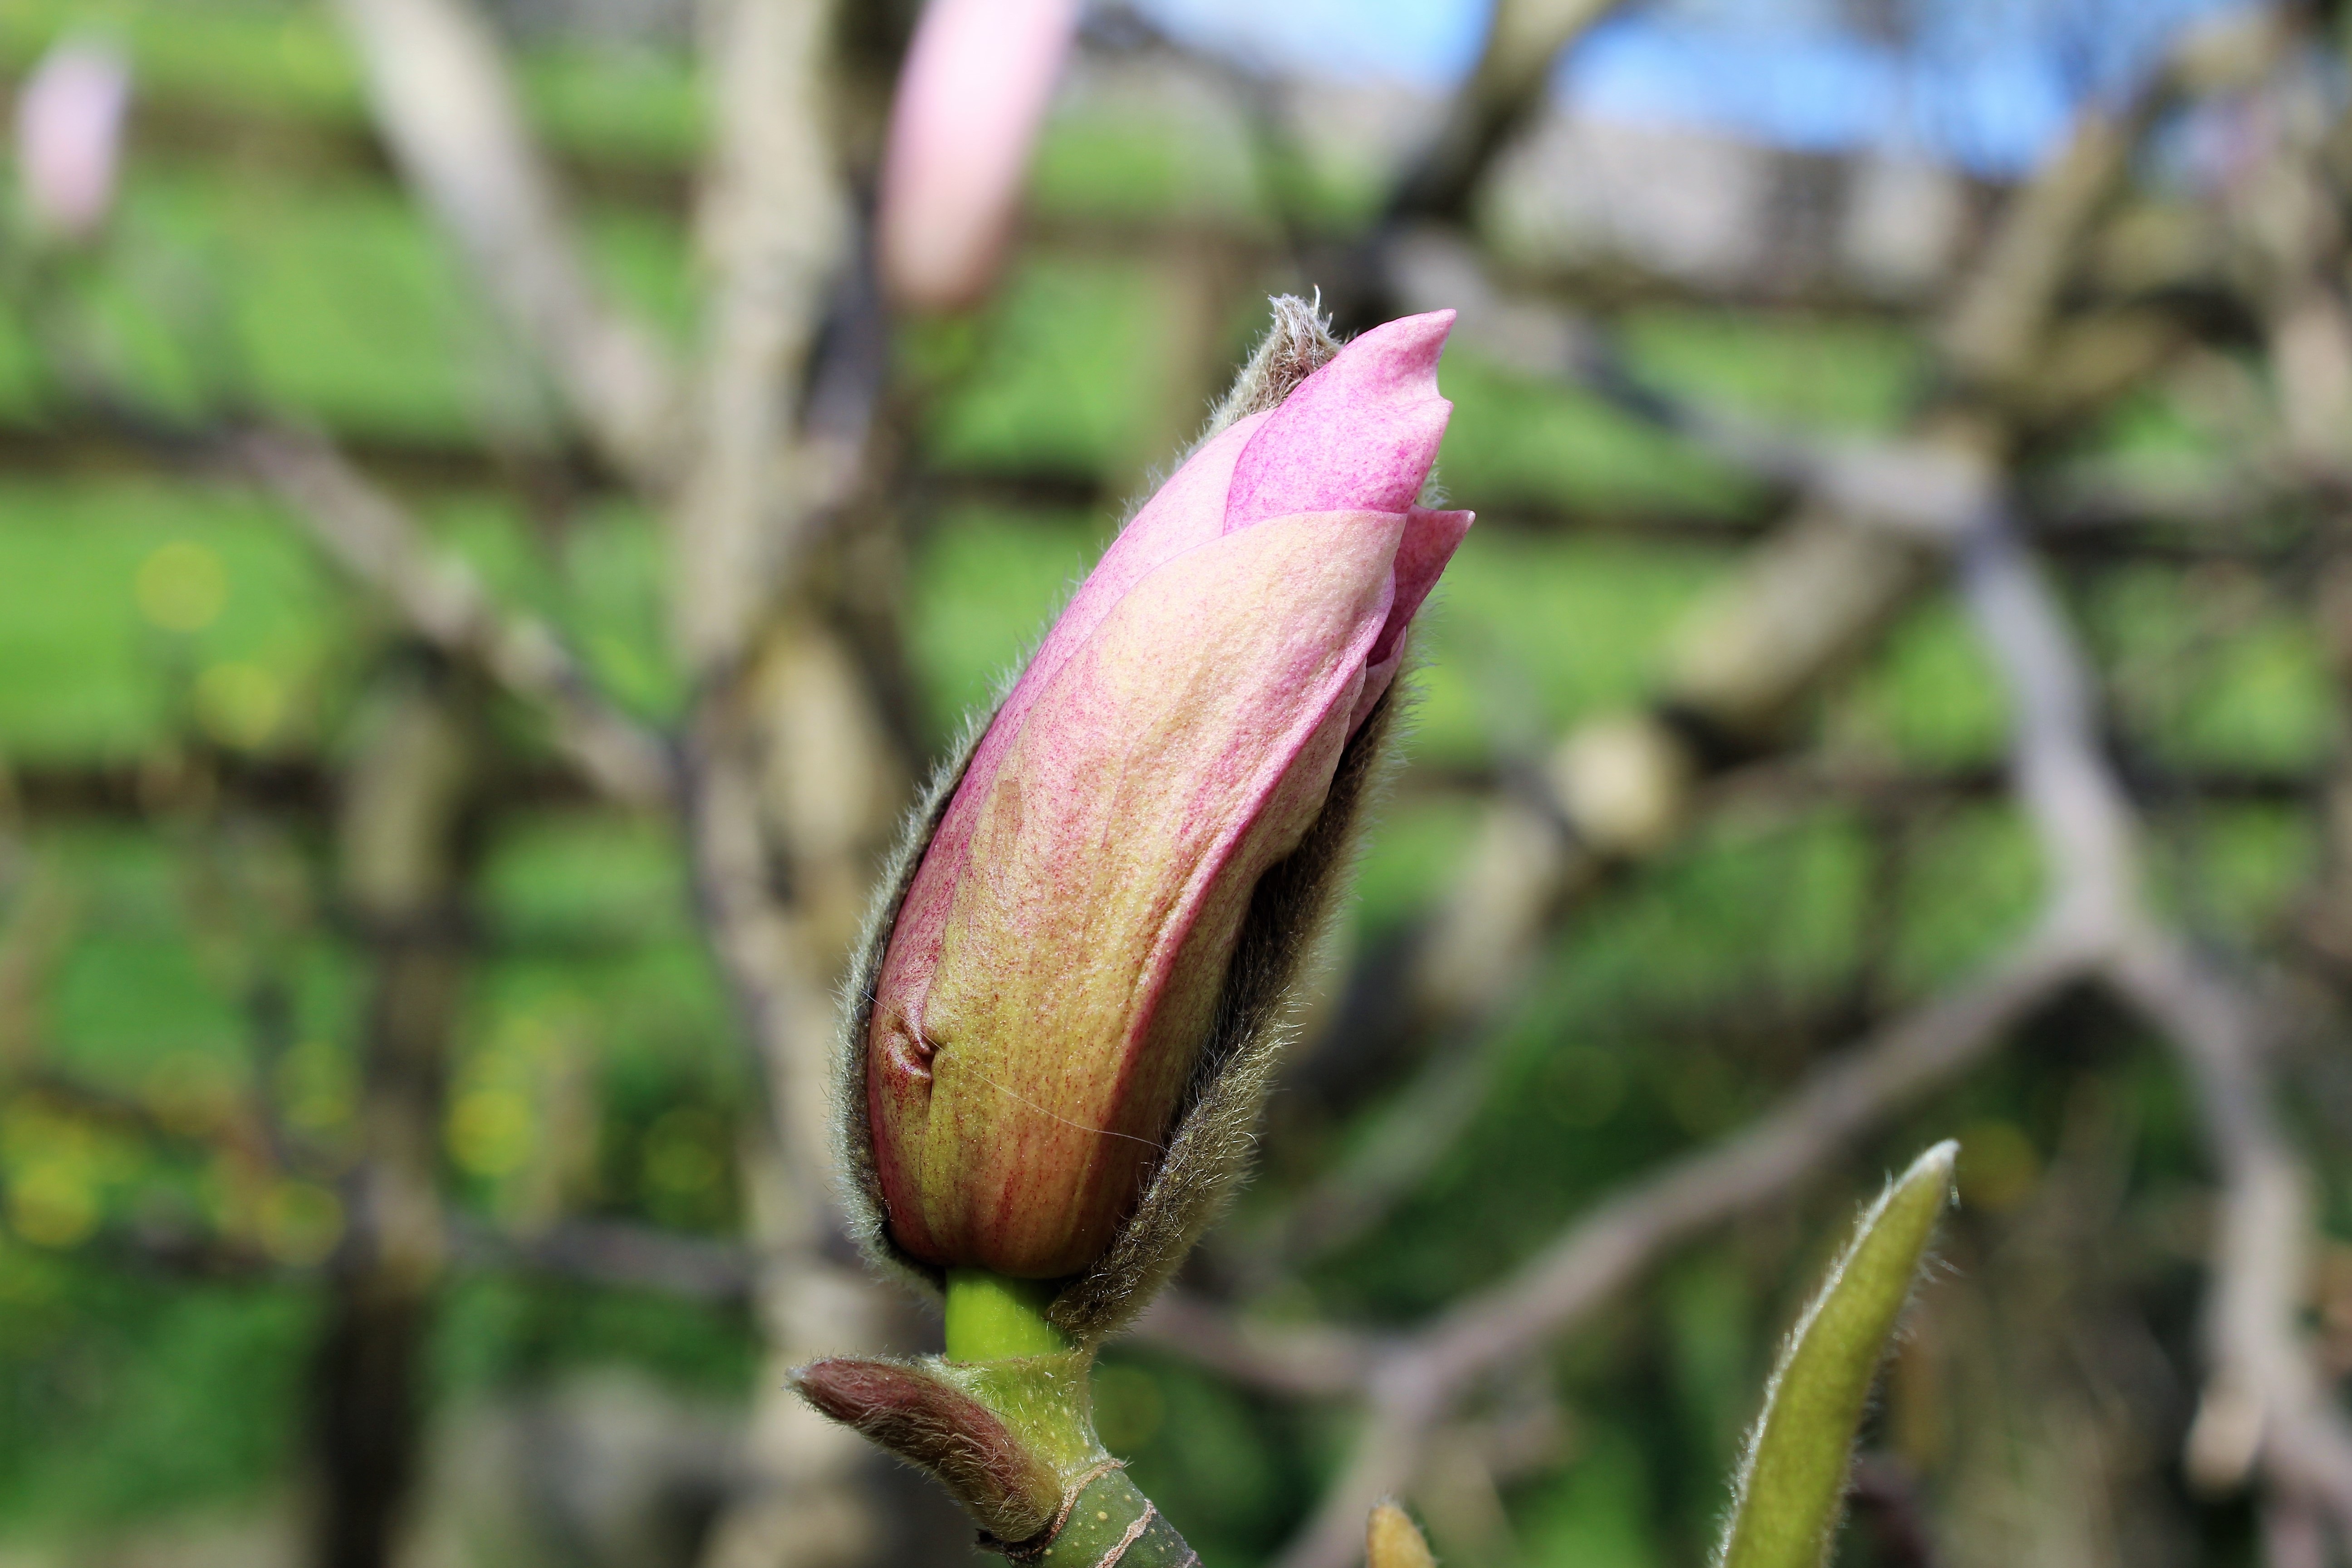
tree, nature, branch, blossom, plant, sunshine, leaf, flower, petal, bloom, floral, spring, fresh, botany, blooming, garden, pink, flora, season, wildflower, close up, seasonal, springtime, delicate, magnolia, bud, scented, macro photography, flowering plant, magnolia bud, plant stem, land plant, pink magnolia, heaven scent